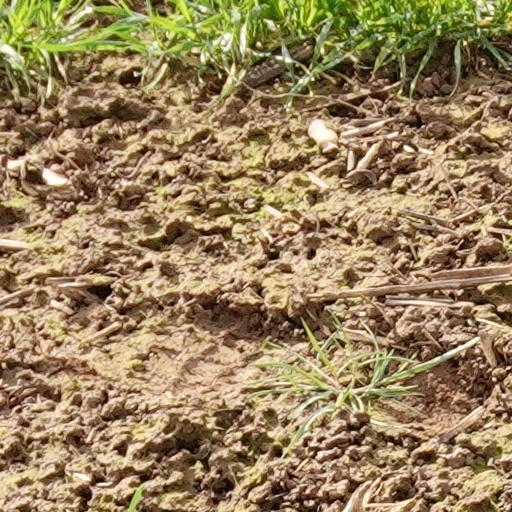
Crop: wheat